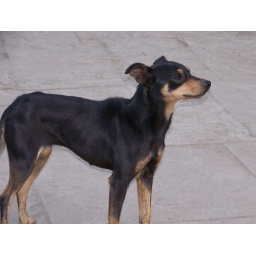
A street dog in Chavin de Huantar, Peru.